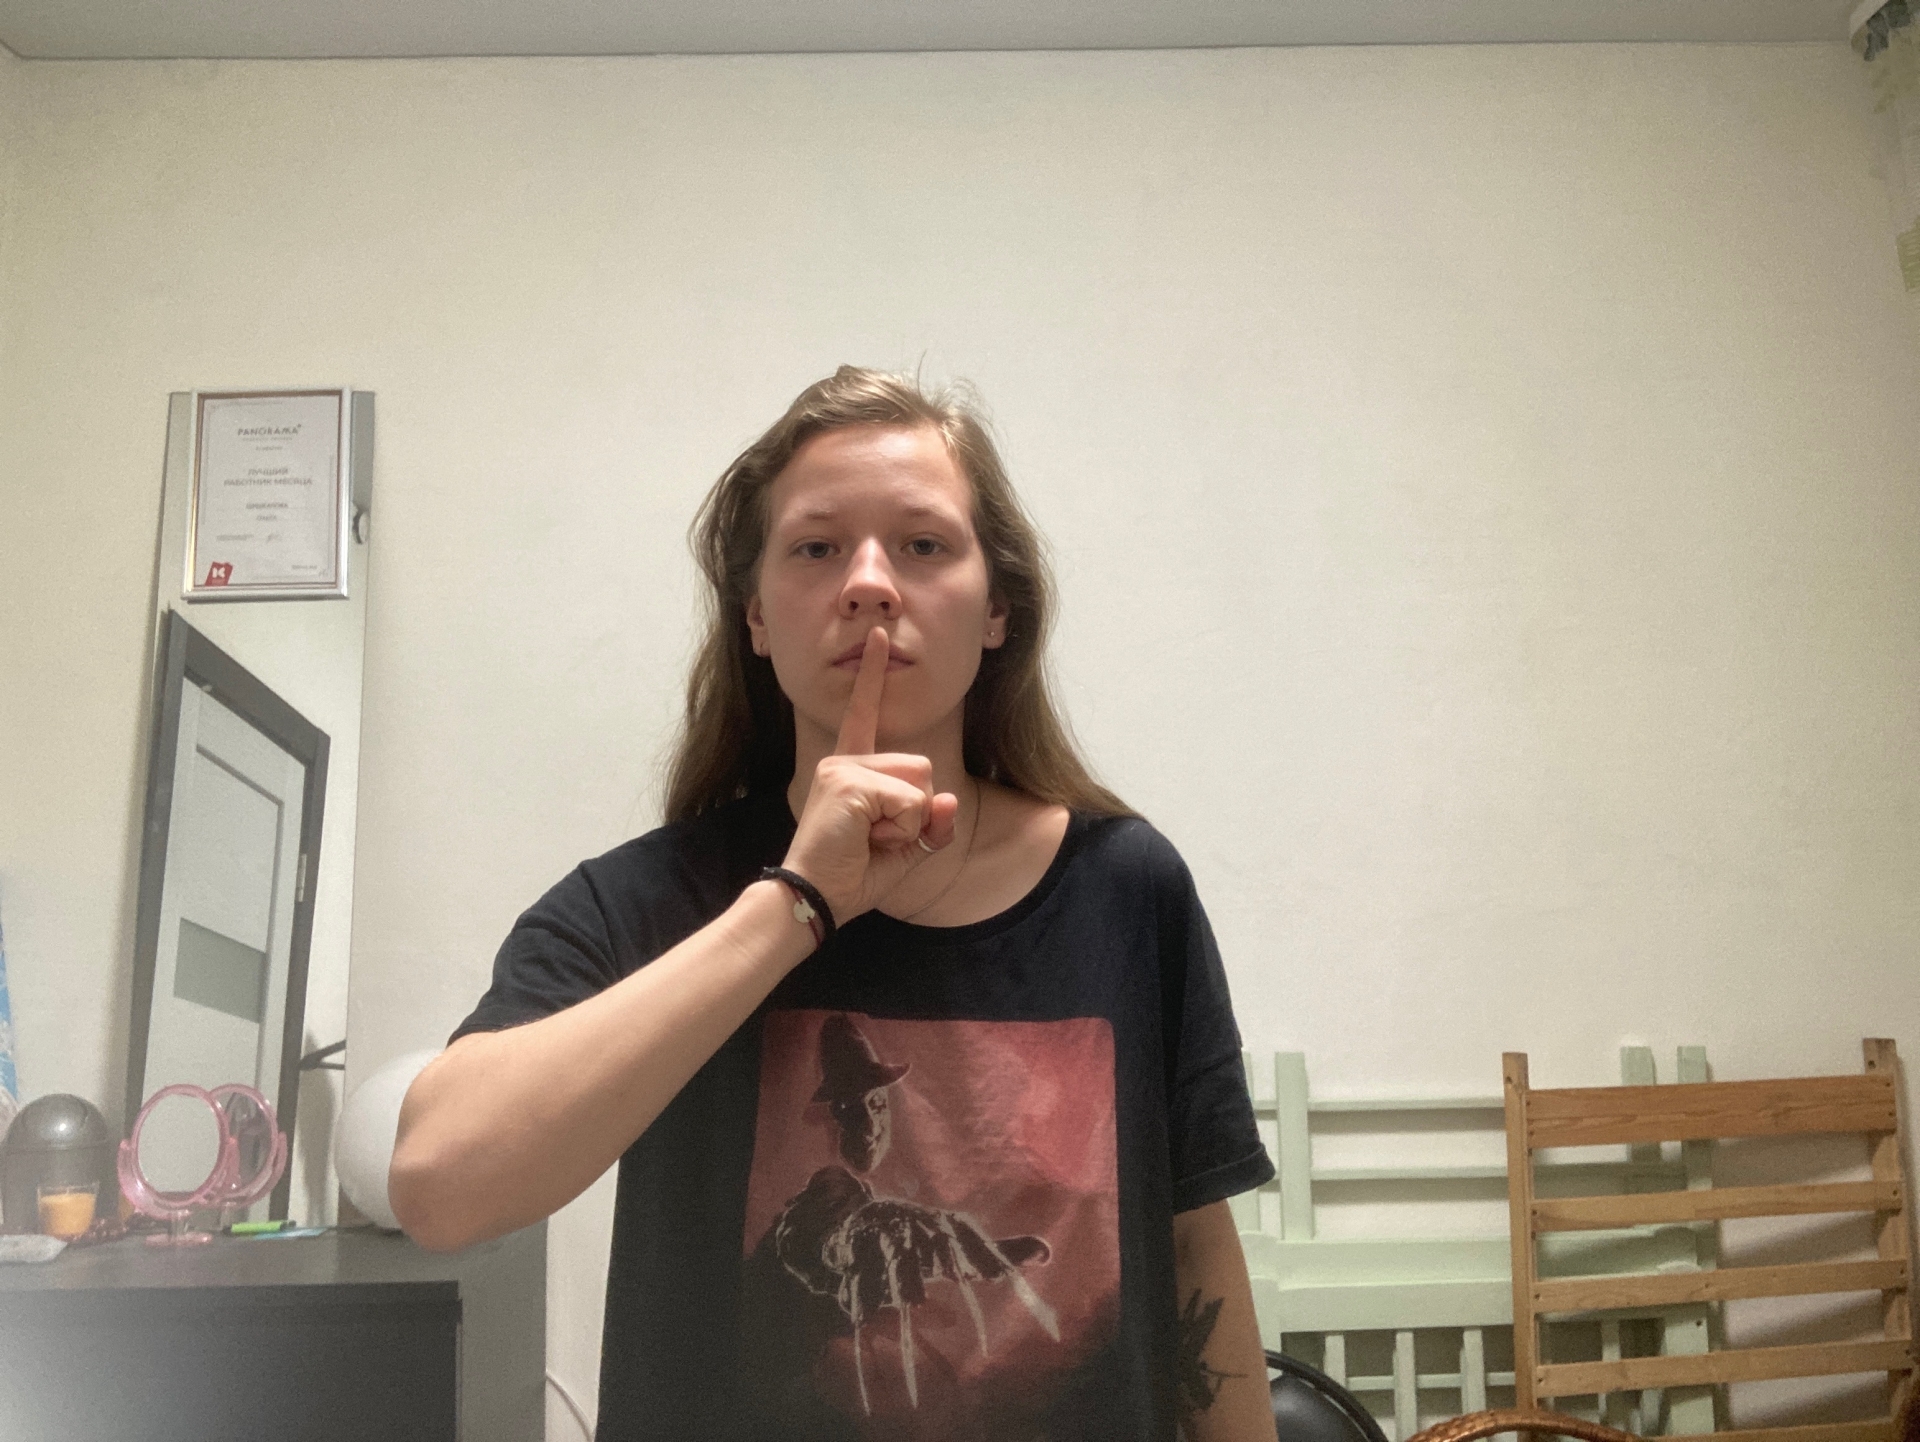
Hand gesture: mute